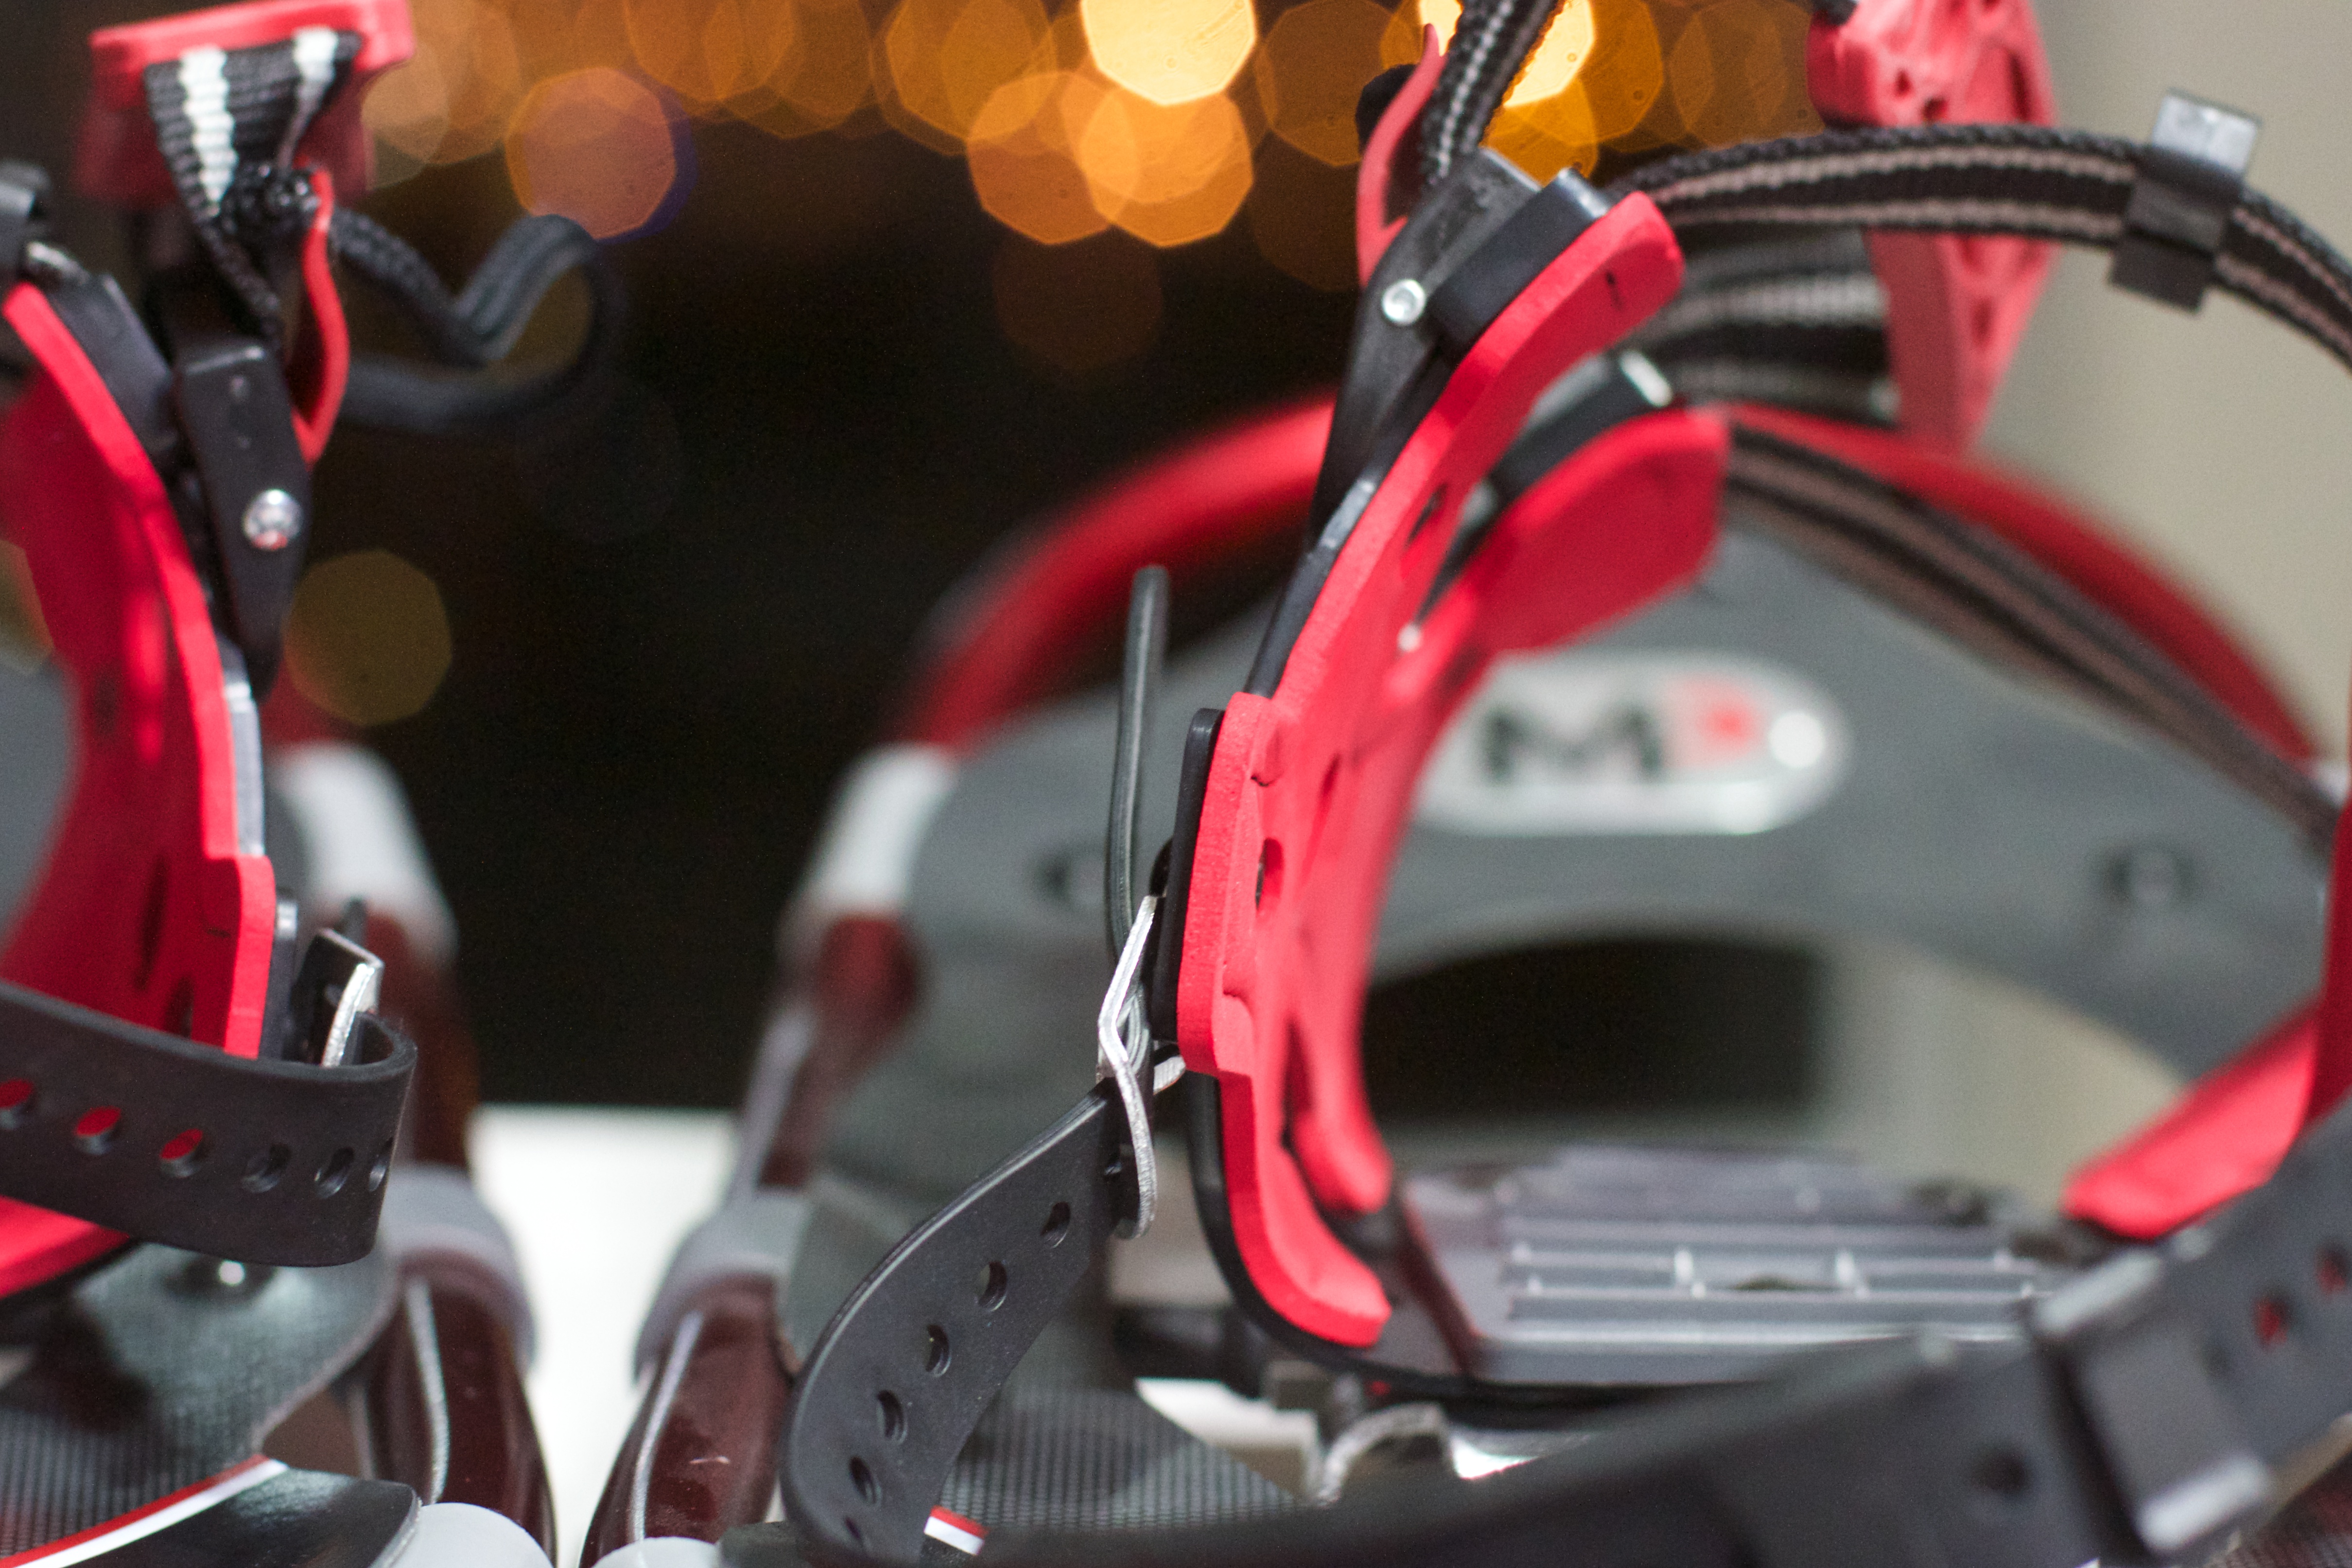
bokeh, red, snowshoe, headgear, sports equipment, product, helmet, personal protective equipment, protective gear in sports